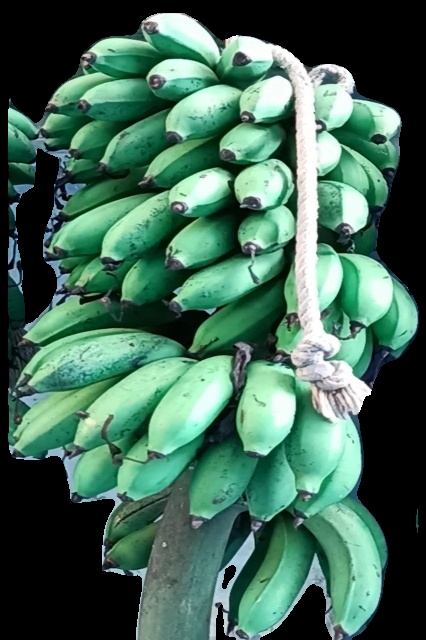
Variety: rasbale
Grade: grade2